Messina

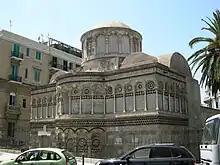
Church of the Santissima Annunziata dei Catalani.

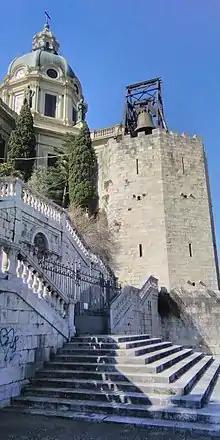
The extant octagonal tower of the 11th century Matagrifone Castle and the Cristo Re sanctuary

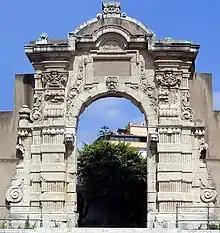
Porta Grazia

Located in the north-eastern corner of Sicily, on the western shore of the Strait of Messina (Ionian Sea)— altitude above sea level— it extends for of municipal surface. Its extension on the coast ( from the coast of Giampilieri to the south to that of Orto Liuzzo to the north), which makes it the "longest" and most maritime city in Italy.